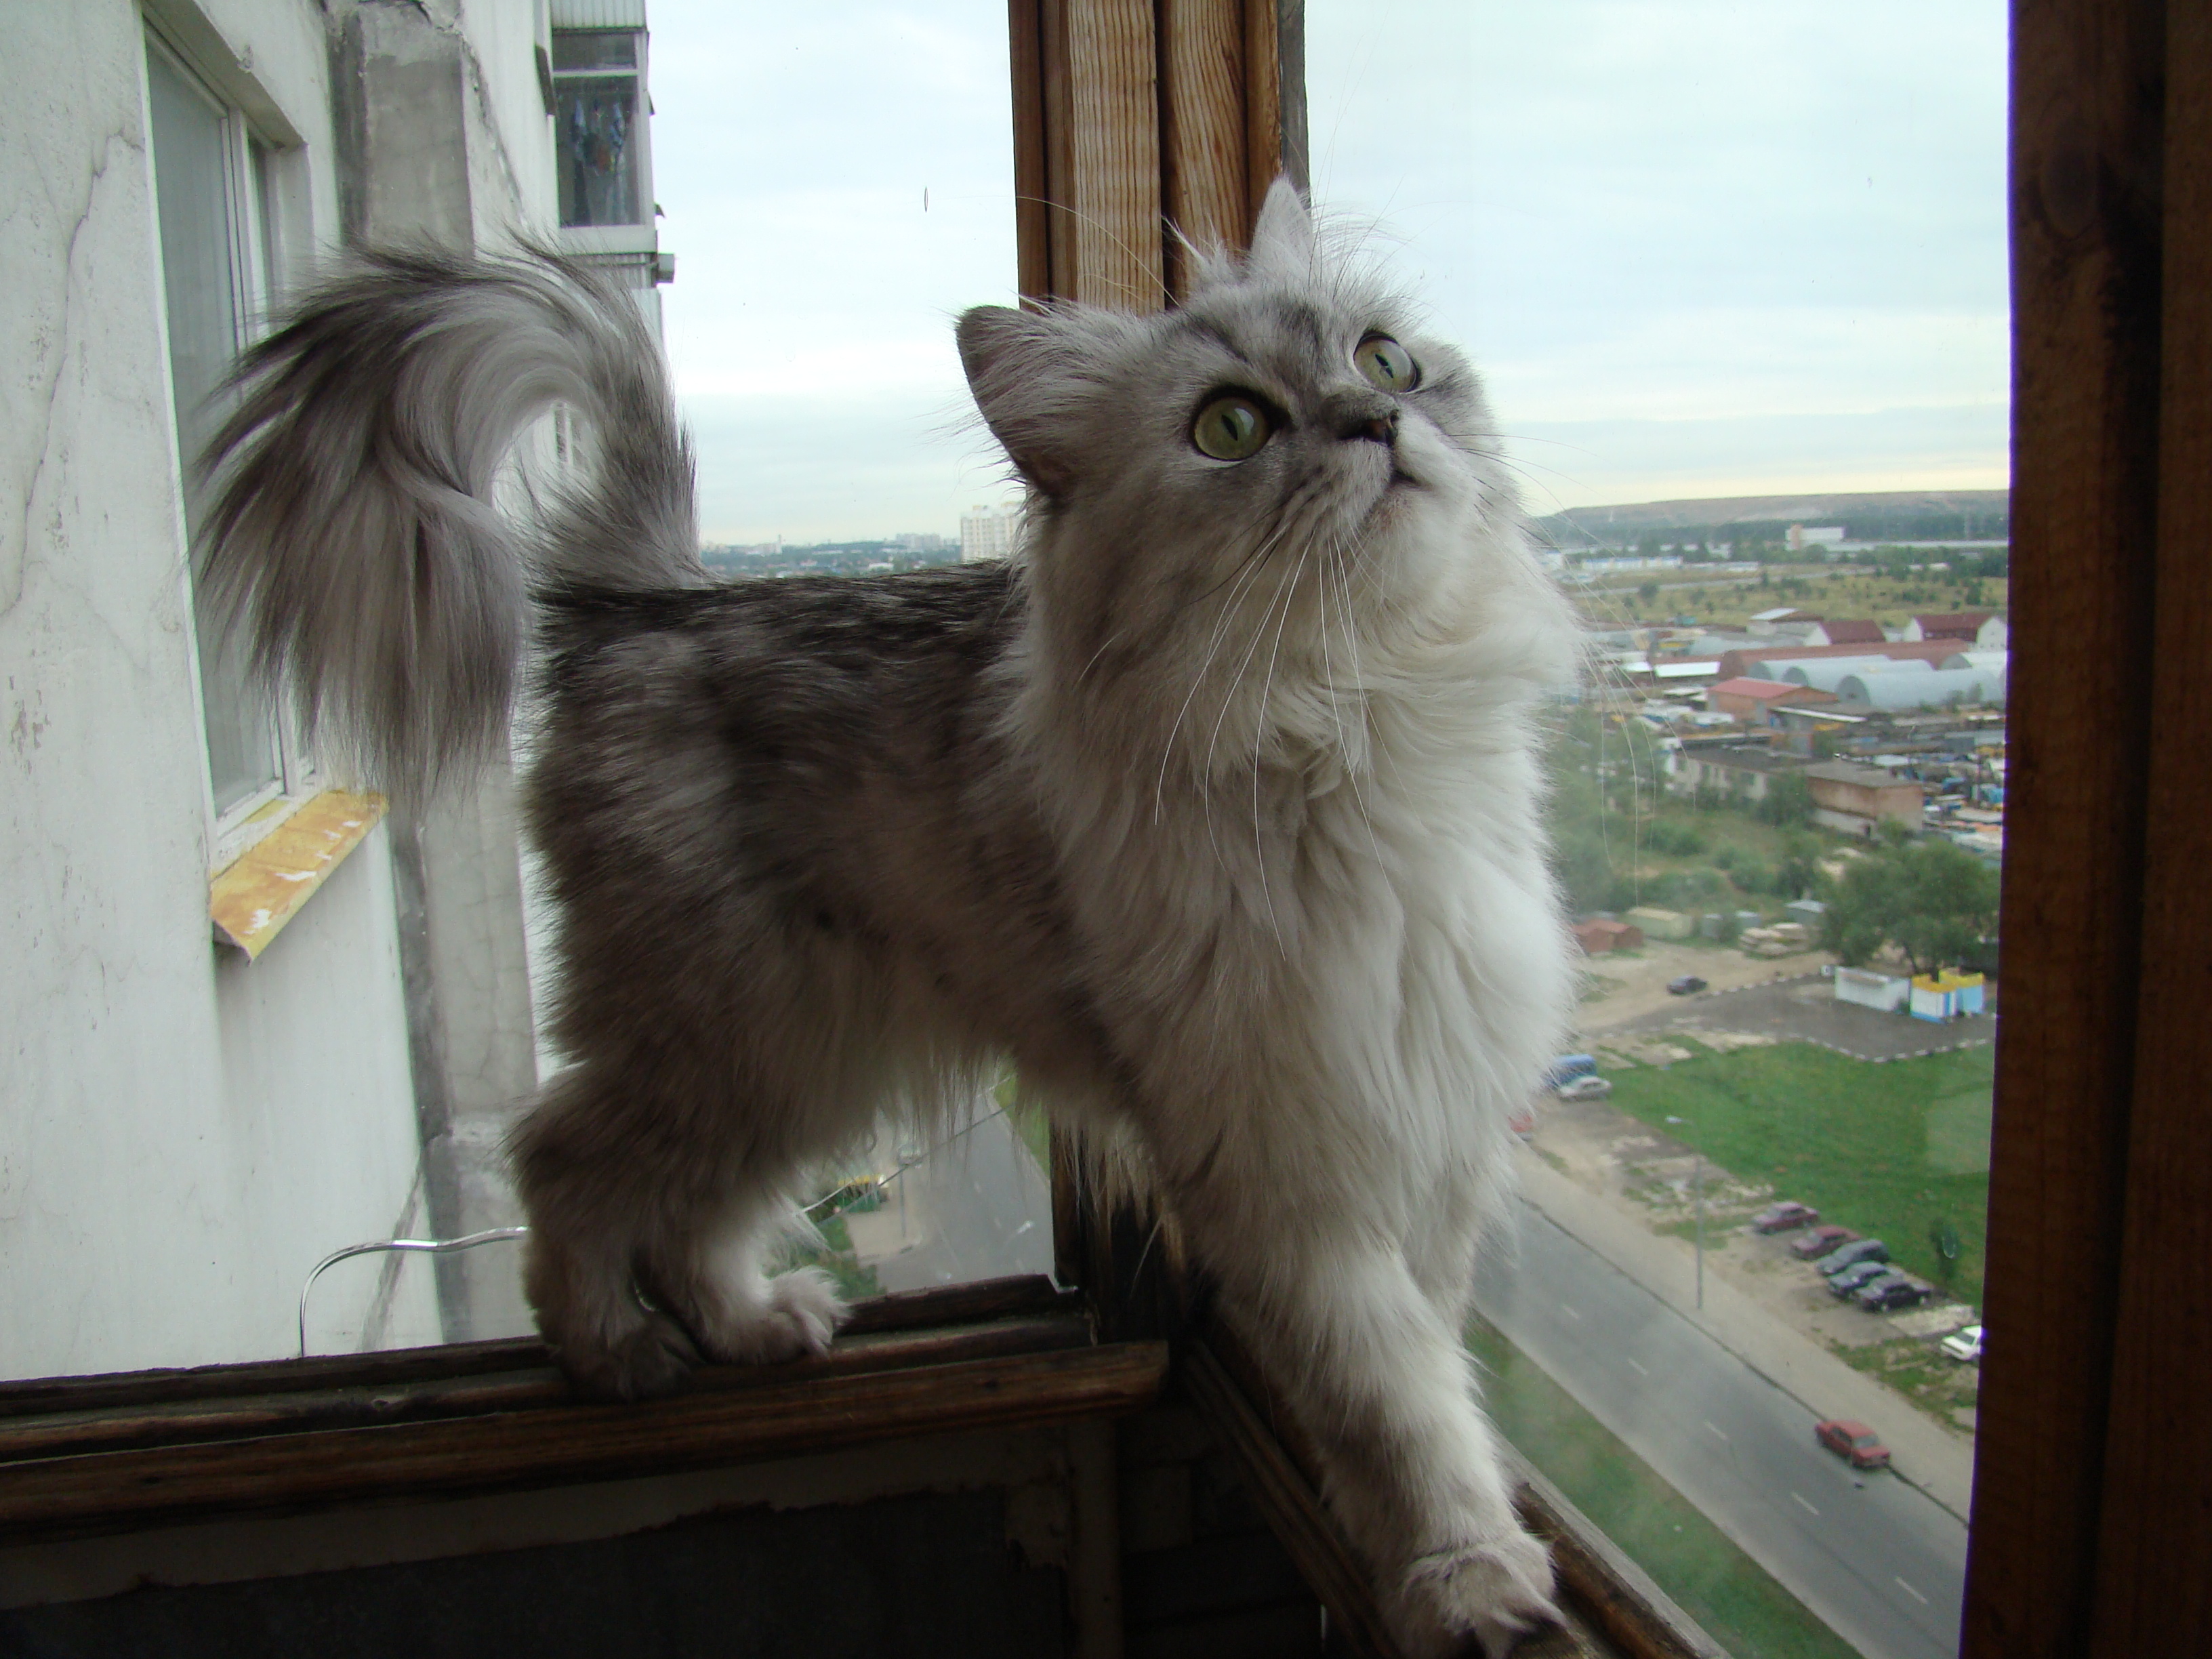
animal, pet, cat, feline, mammal, pets, cats, whiskers, silver, vertebrate, chat, chats, marcello, persian, chinchilla, norwegian forest cat, small to medium sized cats, cat like mammal, dog breed group, domestic long haired cat